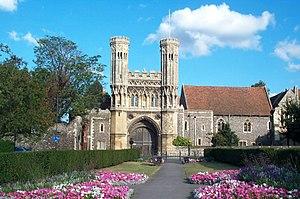
Cet article liste les abbayes bénédictines sur le territoire anglais actuel. Il s'agit des abbayes de religieux suivant la règle de saint Benoît, à l'exclusion des Cisterciens et des Gilbertins.
Cette liste des musées du Kent, Angleterre contient des musées qui sont définis dans ce contexte comme des institutions qui recueillent et soignent des objets d'intérêt culturel, artistique, scientifique ou historique. leurs collections ou expositions connexes disponibles pour la consultation publique. Sont également inclus les galeries d'art à but non lucratif et les galeries d'art universitaires. Les musées virtuels ne sont pas inclus.
L’abbaye Saint-Augustin de Cantorbéry est un monastère fondé par Augustin de Cantorbéry aux environs de 598 dans la ville britannique du même nom, en Angleterre, pour célébrer le succès de l’évangélisation de l’Angleterre du Sud. Le site, aujourd’hui en ruines, est géré par l’English Heritage et inscrit par le Comité du patrimoine mondial, désigné par l’assemblée générale de l'UNESCO, sur la liste du patrimoine mondial depuis 1988.